History of Post-Communist Albania

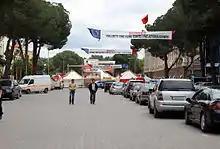
May 2010 hunger strike in central Tirana

In May 2010 the Socialist Party started a new civil disobedience campaign against the government, asking for a new count of votes. The campaign included another hunger strike of opposition leaders. The prime minister, Sali Berisha and opposition leader Edi Rama met in Strasbourg alongside representatives of the European Parliament in a business dinner to try and resolve their differences. The meeting produced no results. Meanwhile, the European Union started to threaten Albania with a freeze of its candidate status for joining the union if a compromise was not reached.